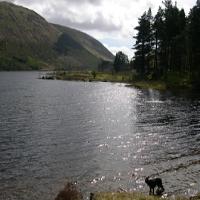
Weather: cloudy or overcast